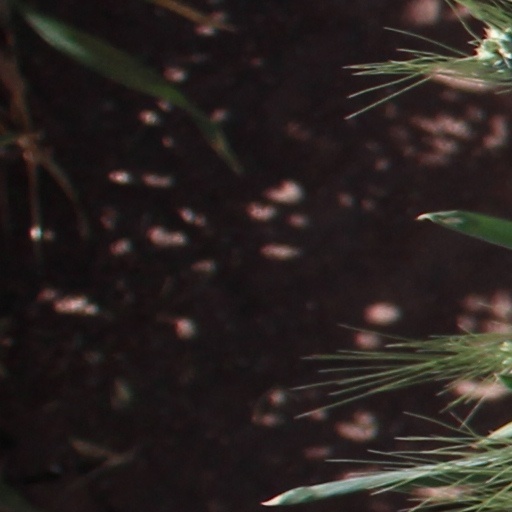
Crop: wheat